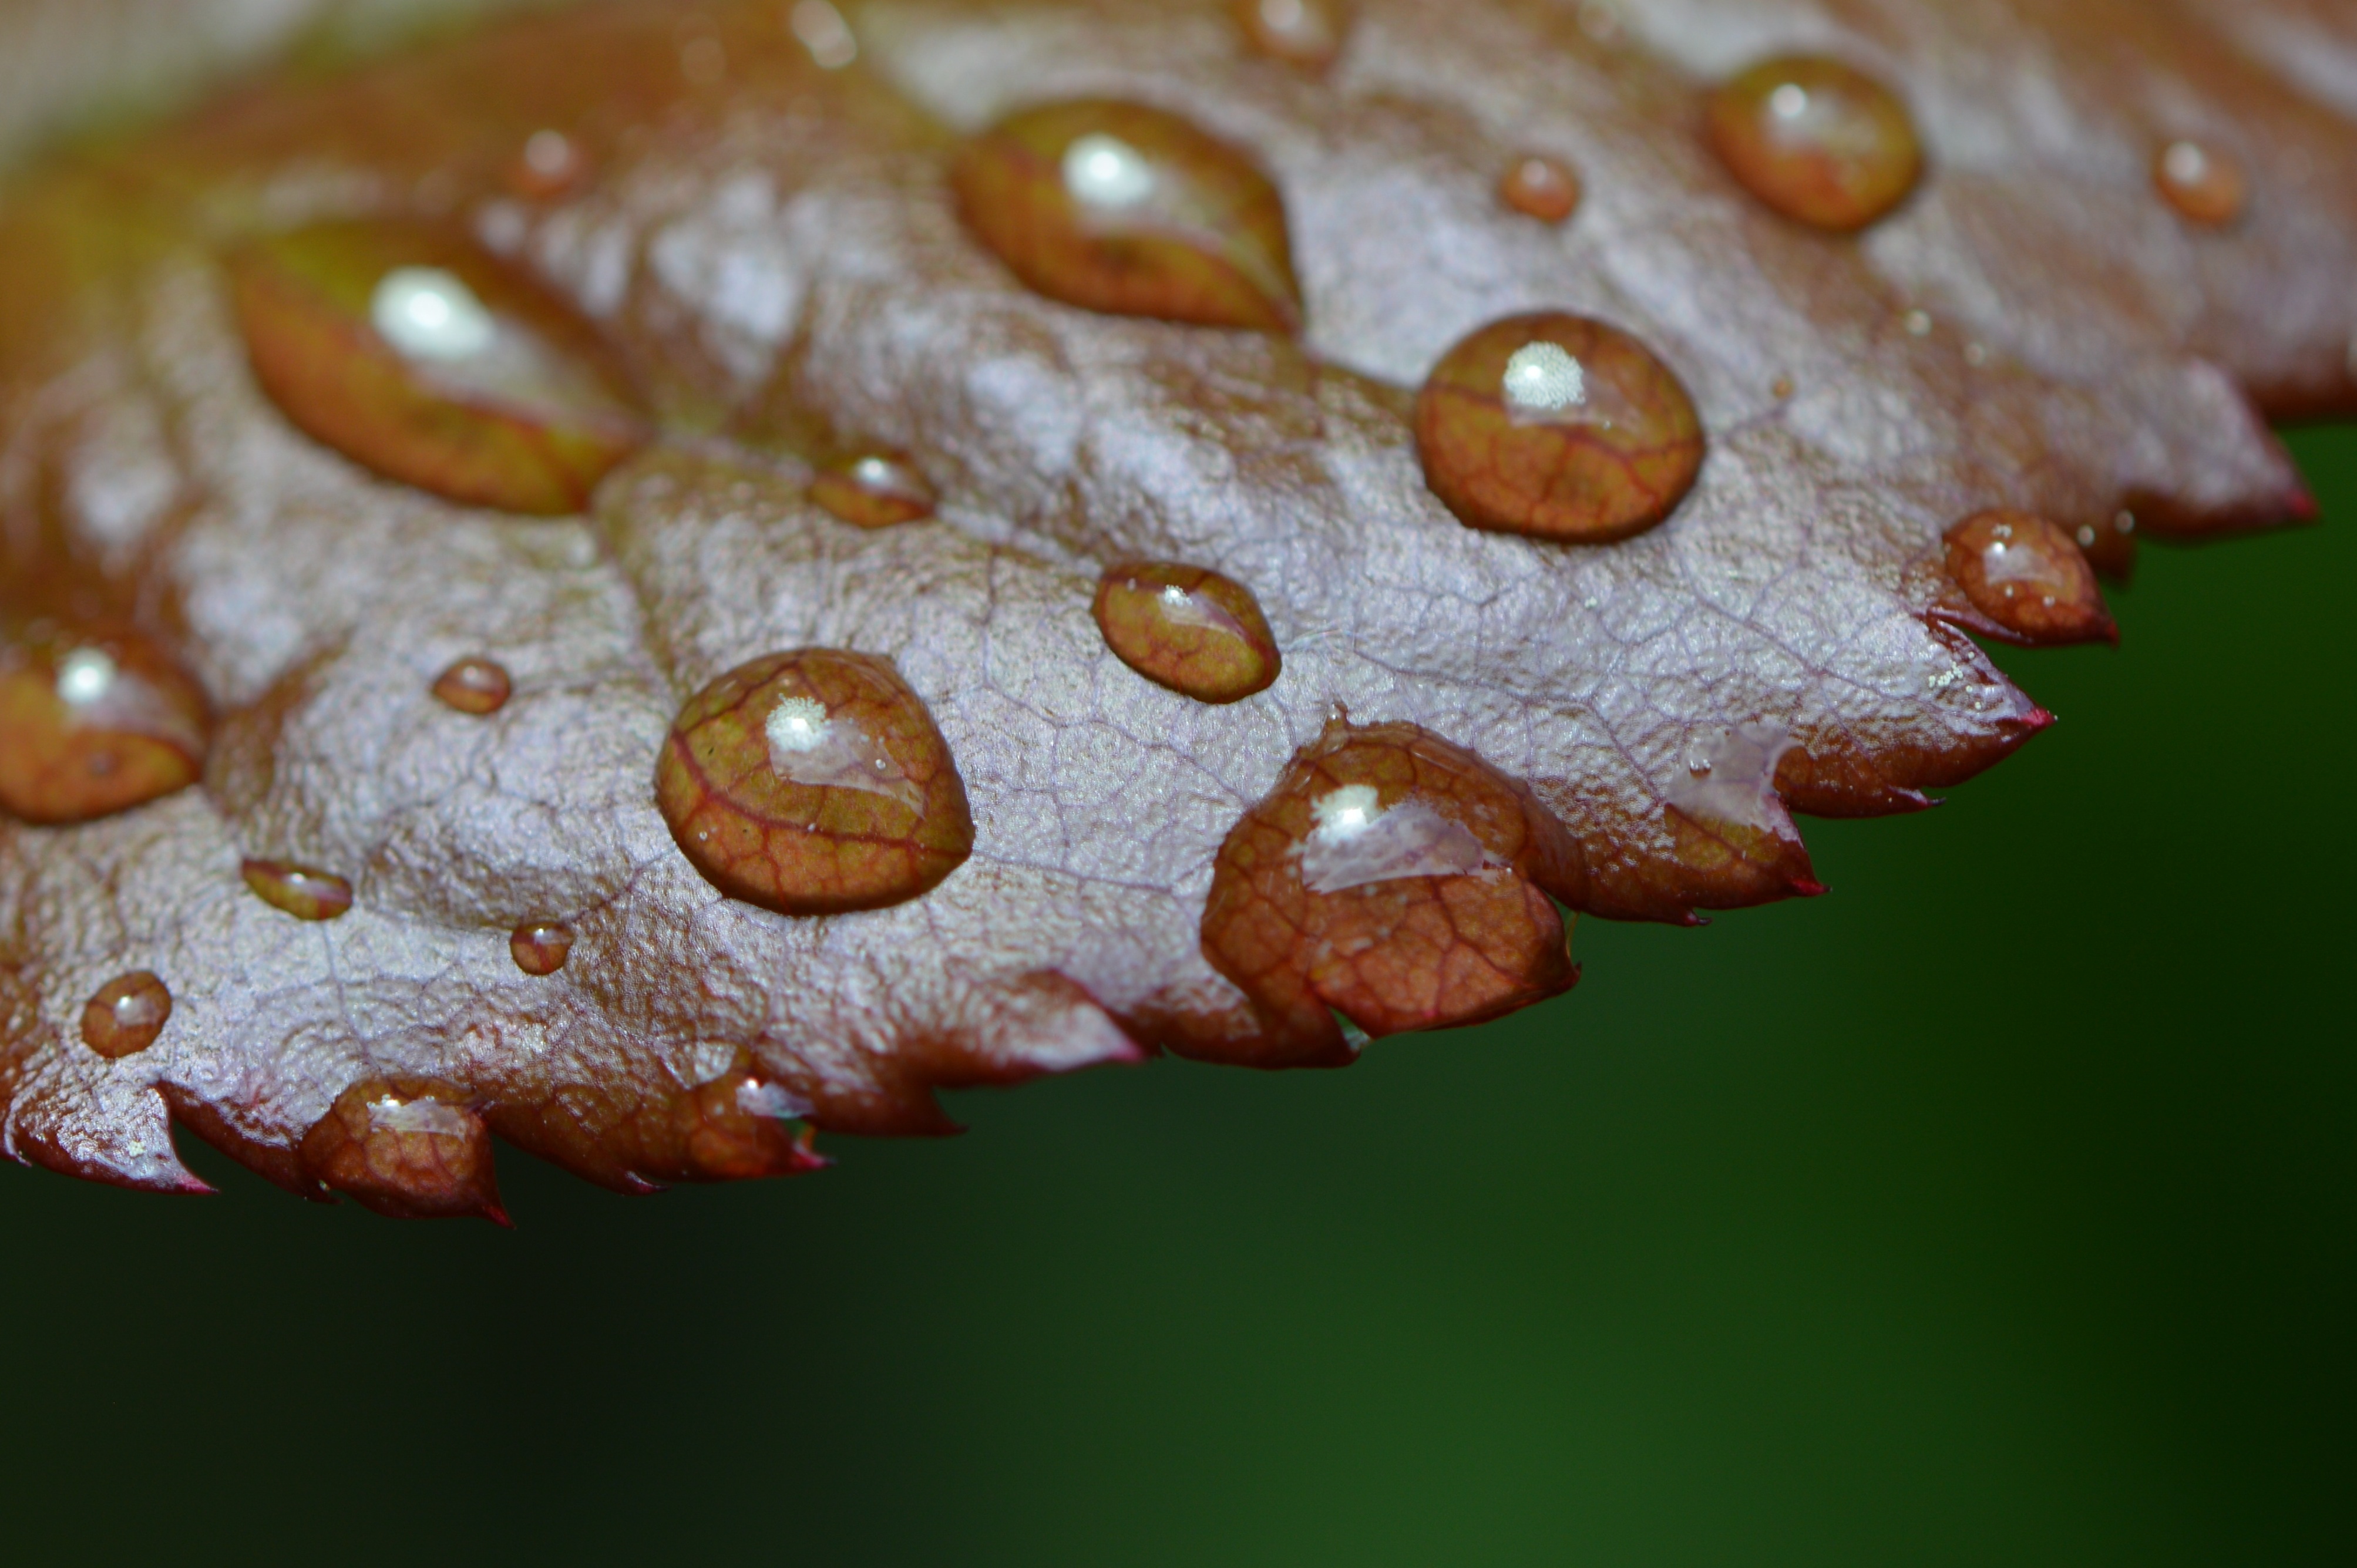
tree, water, nature, branch, plant, photography, rain, leaf, flower, raindrop, wet, insect, macro, close, drip, close up, drop of water, macro photography, beaded, rosenblatt